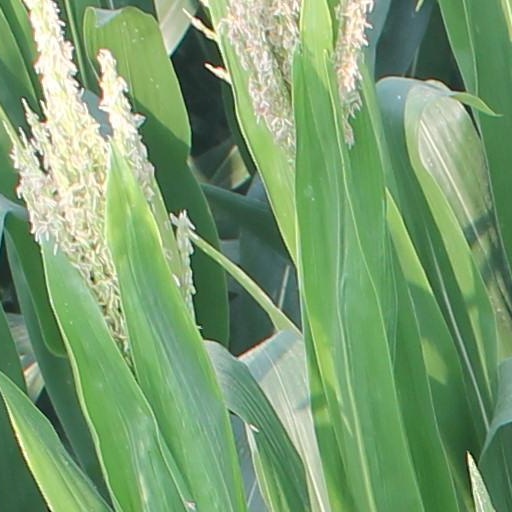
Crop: maize; corn